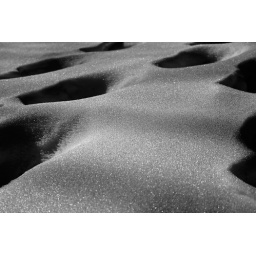
snow in black and white